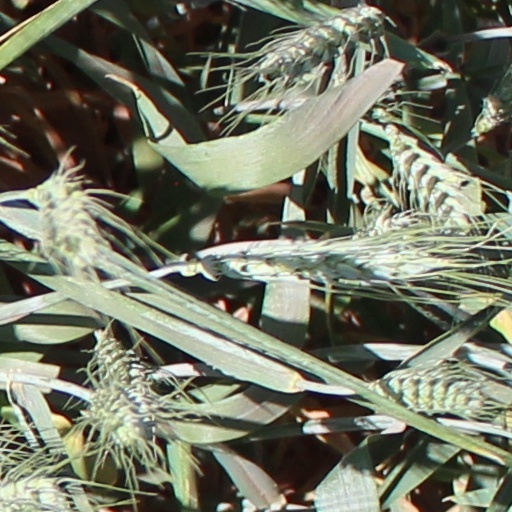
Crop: wheat